Lukoil Serbia

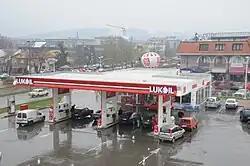
Lukoil Gas station in Valjevo

The company was established in the midst of breakup of Yugoslavia. On 7 December 1990, the unit of INA Trgovina in Serbia unilaterally formed a separate company and by 1991, it started to operate all INA properties in Serbia, including 200 petrol stations, nine warehouses, around a hundred trucks and 40 tank-trucks, and several vehicle maintenance shops. In May 1992, the company was renamed to Beopetrol.